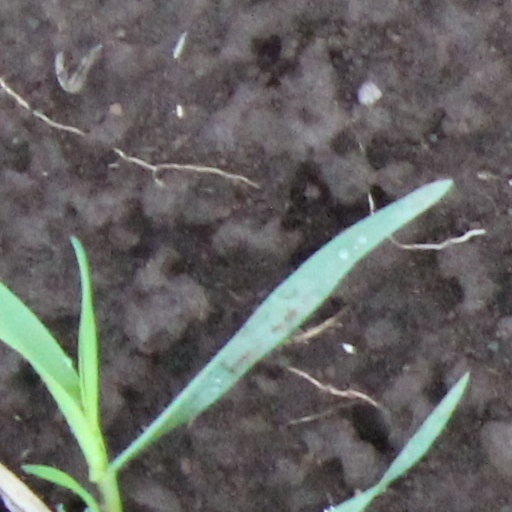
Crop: wheat